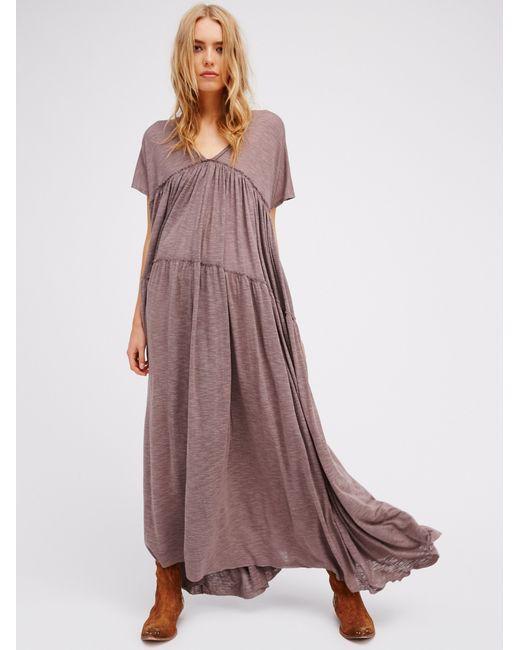
Braunes Leinenmaterial Kurzarm Damenkleid mit V-Ausschnitt